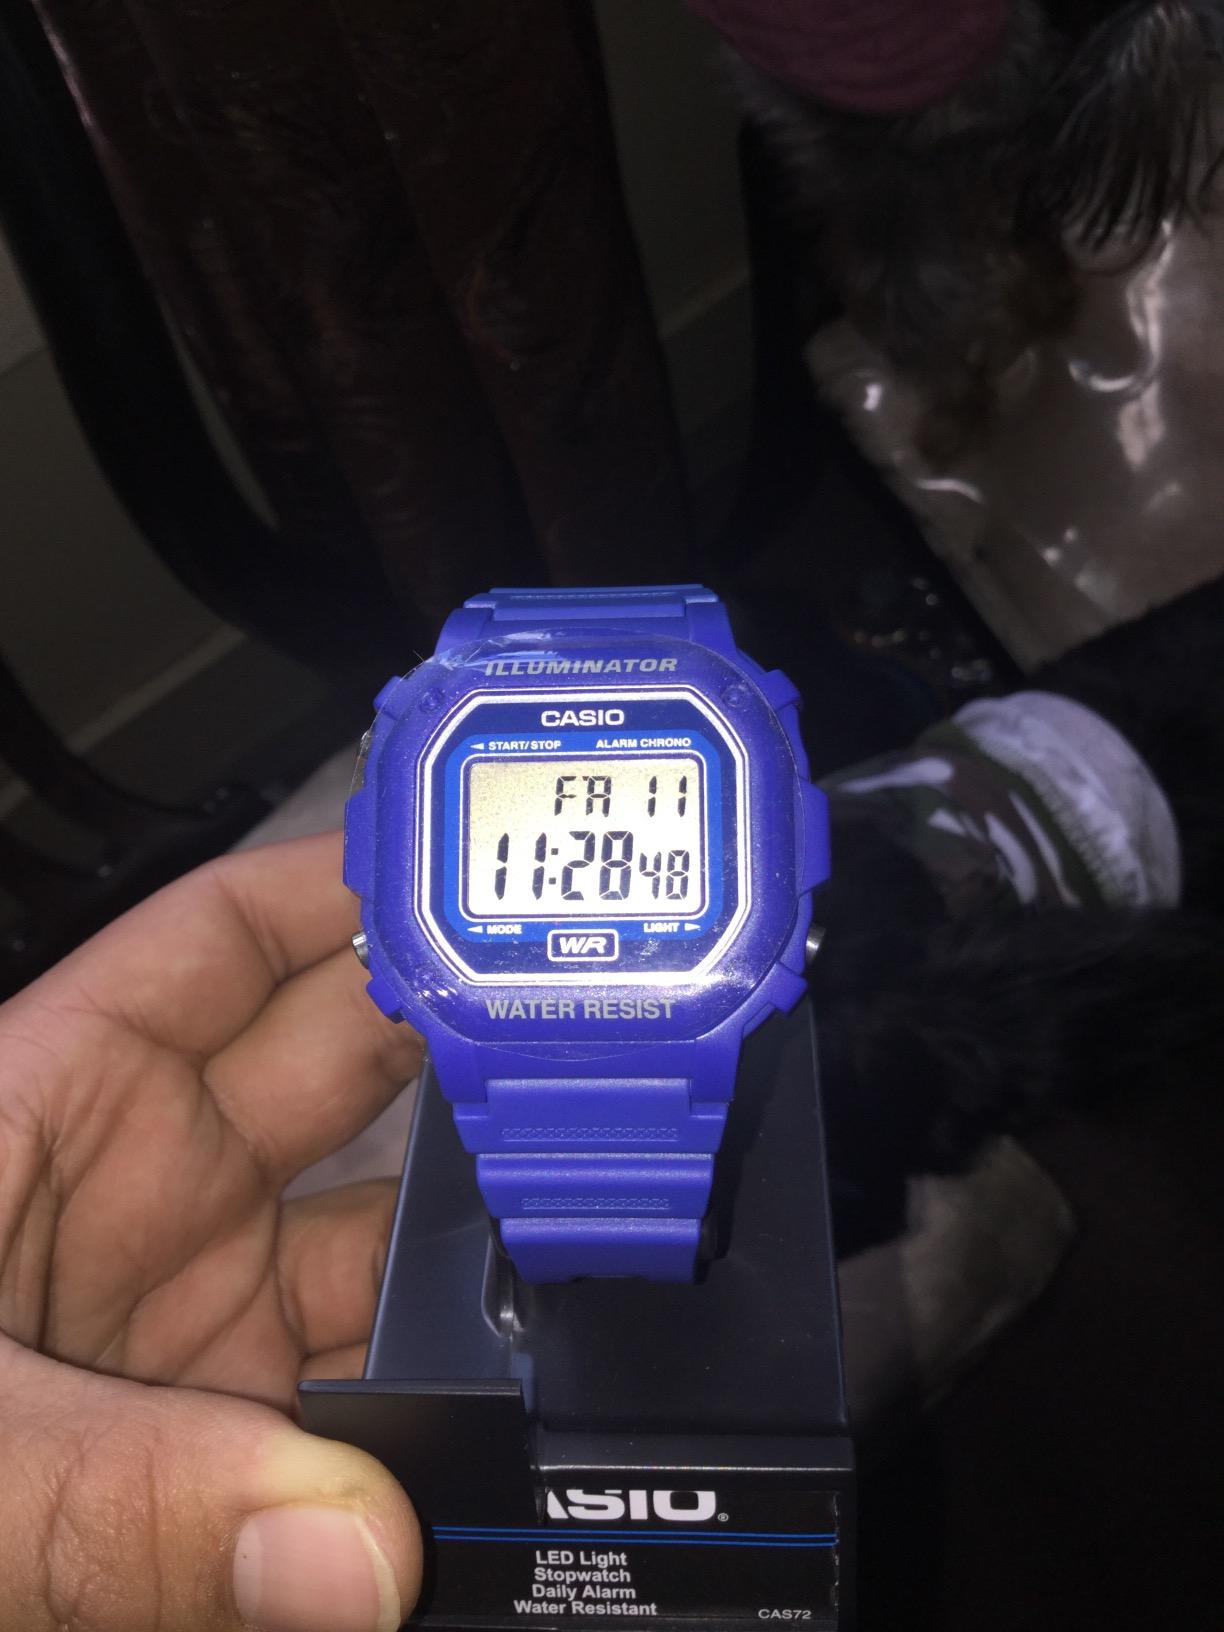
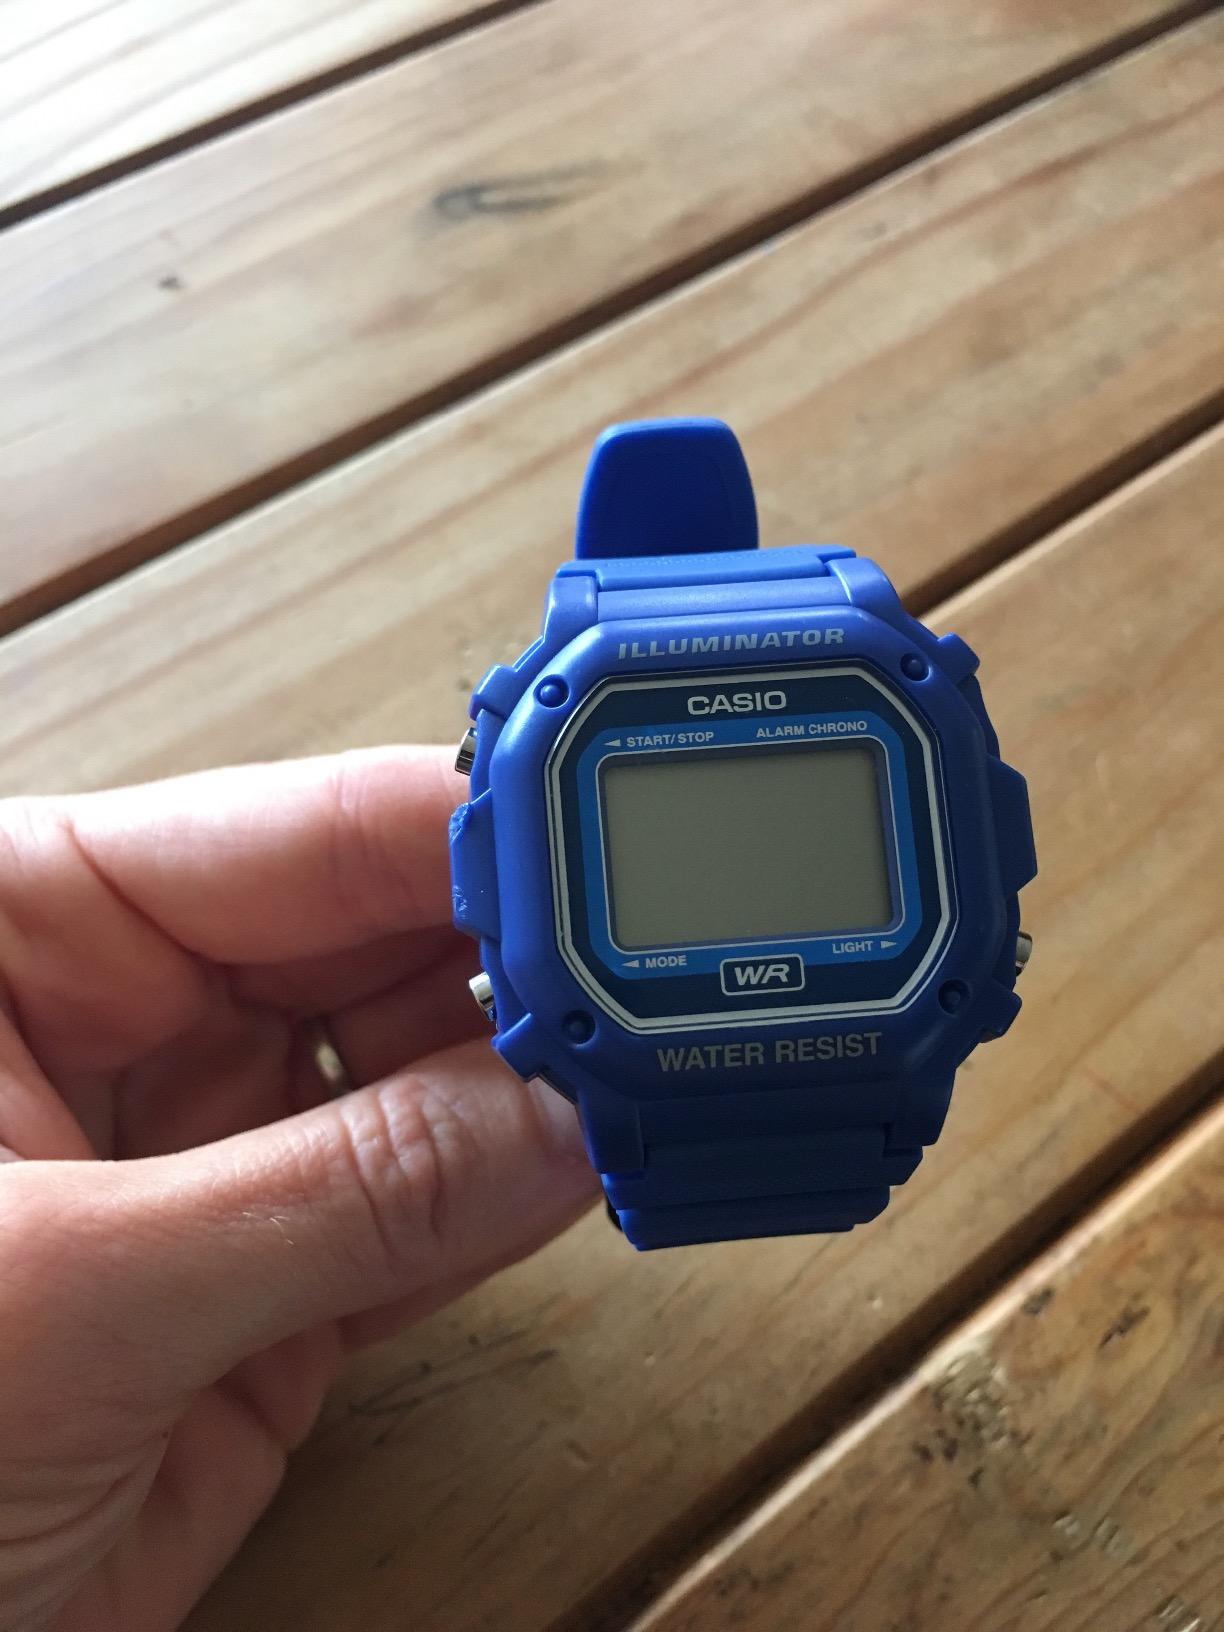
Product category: accessories_watch
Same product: yes